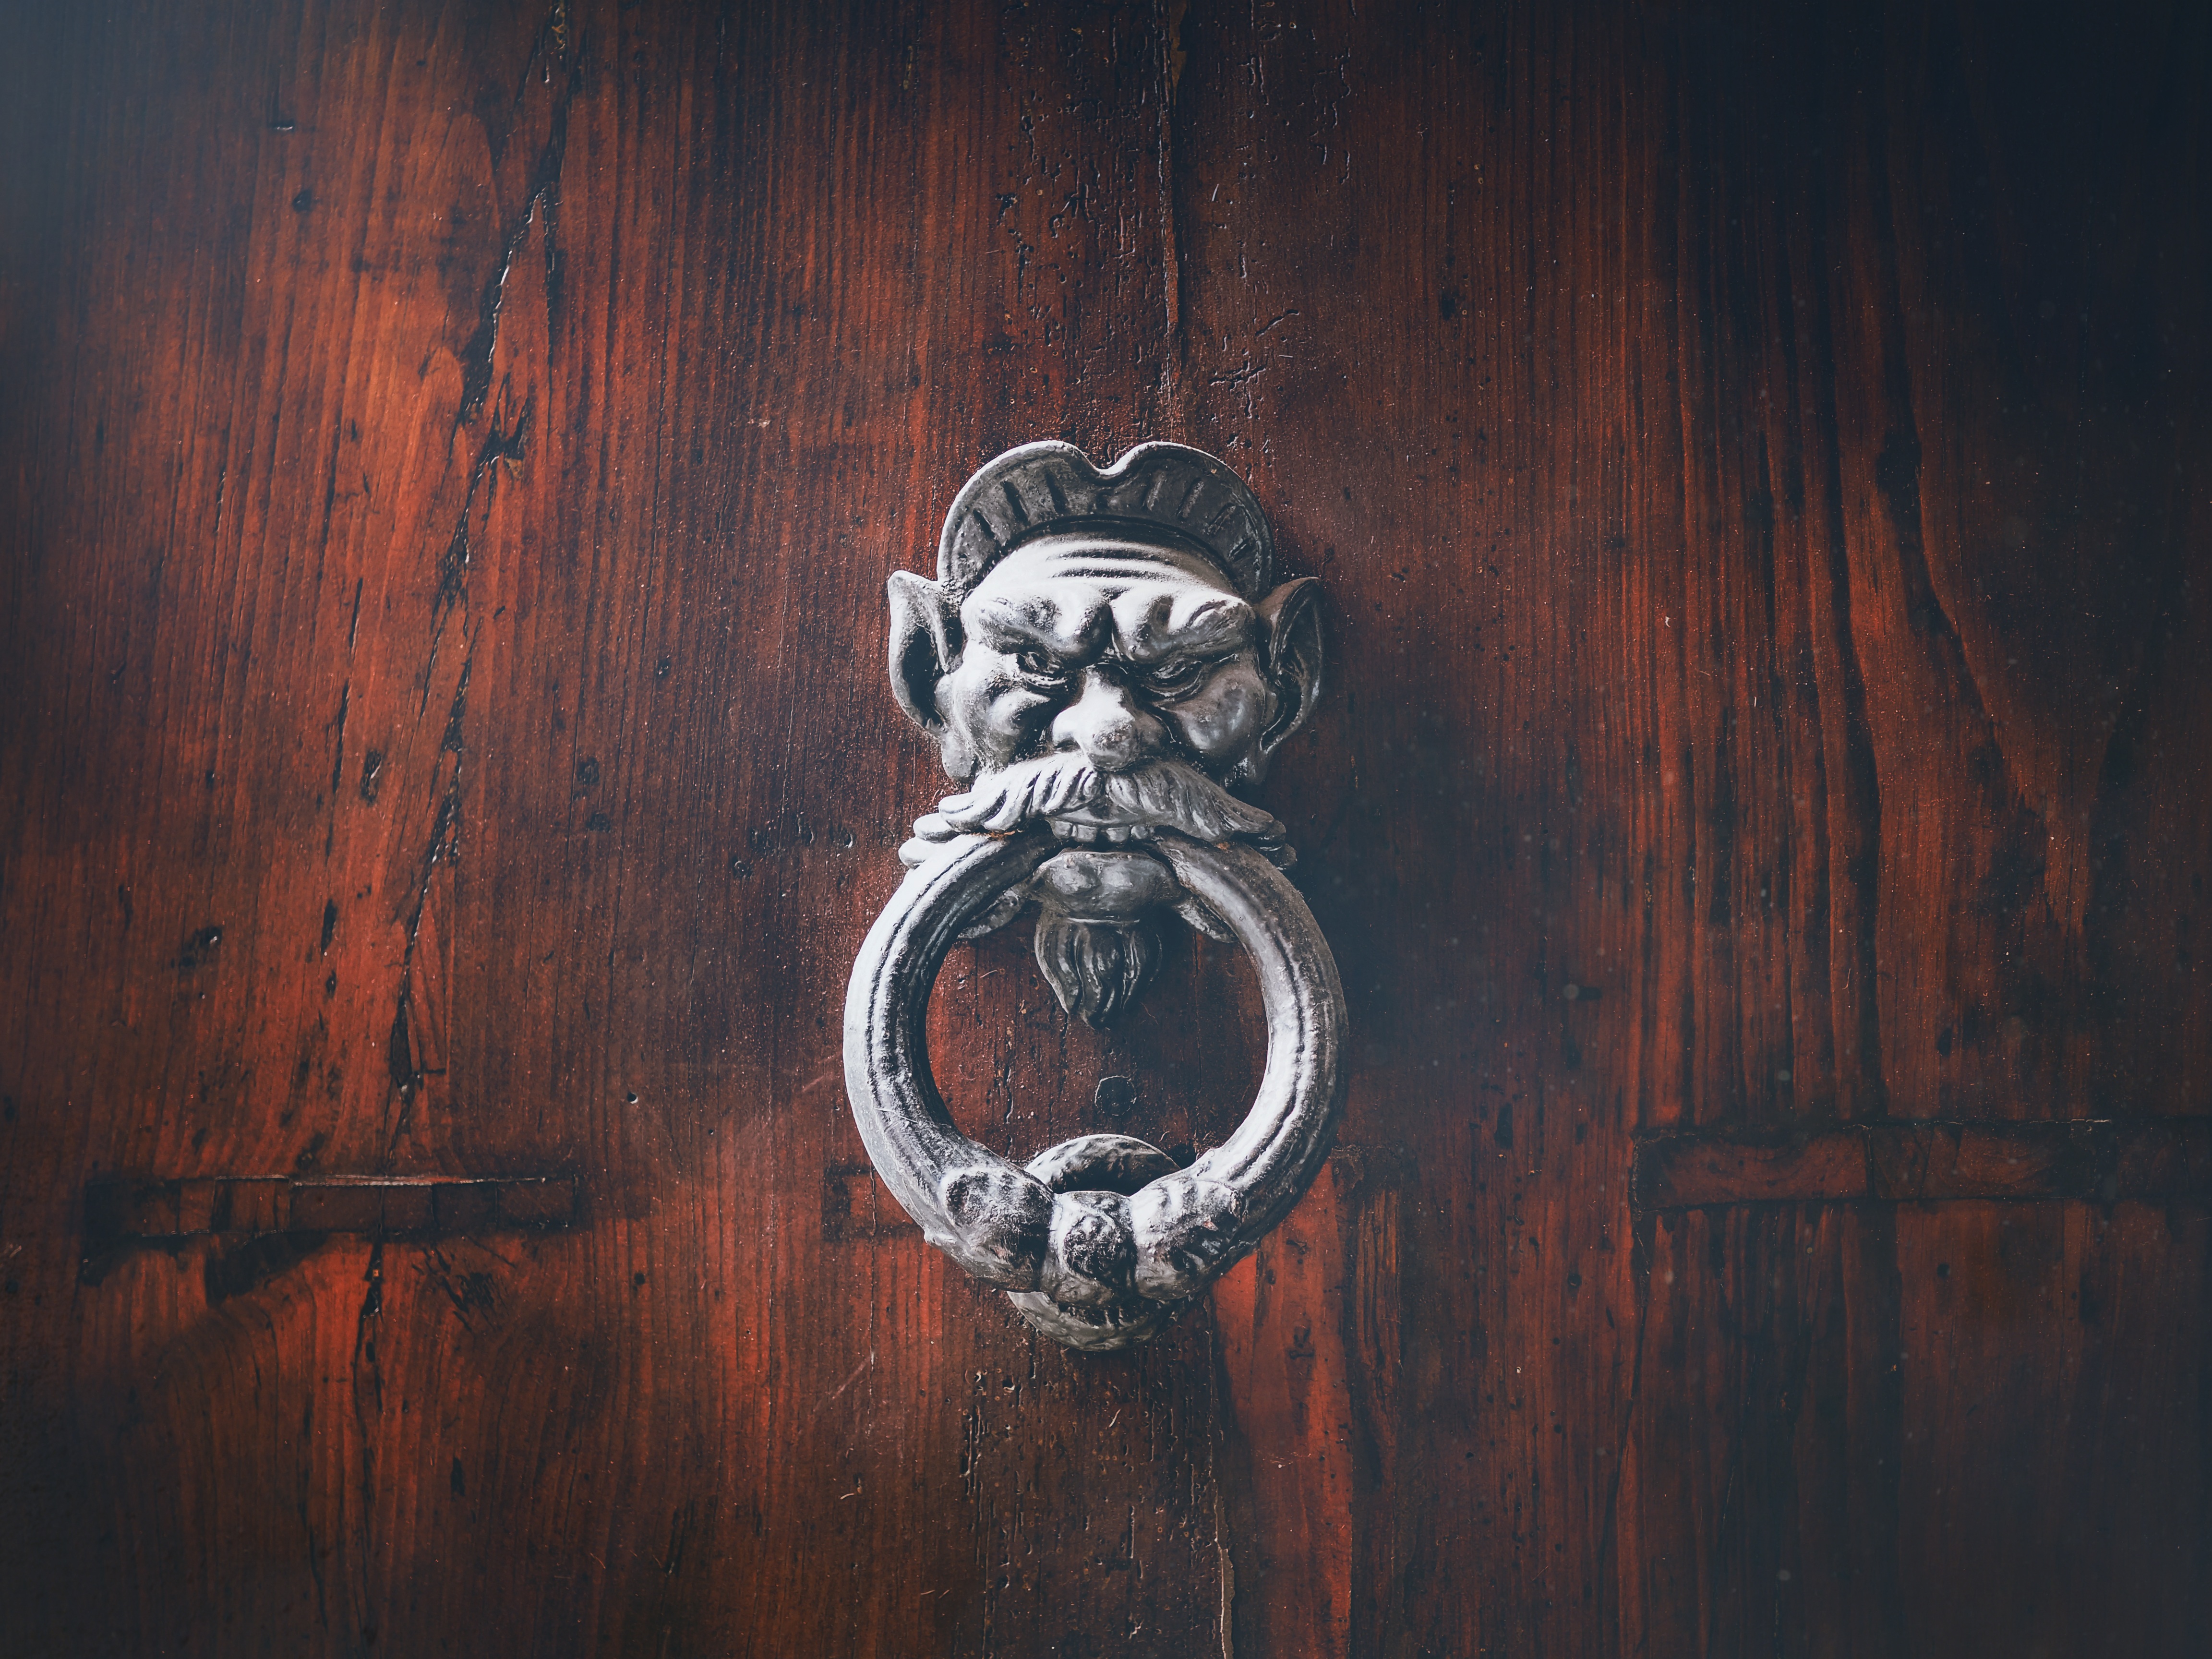
wood, antique, number, old, metal, darkness, door, circle, painting, handle, art, welcome, iron, shape, input, old door, used, doorknocker, fitting, solid, door handle, door knob, modern art, thumper, computer wallpaper